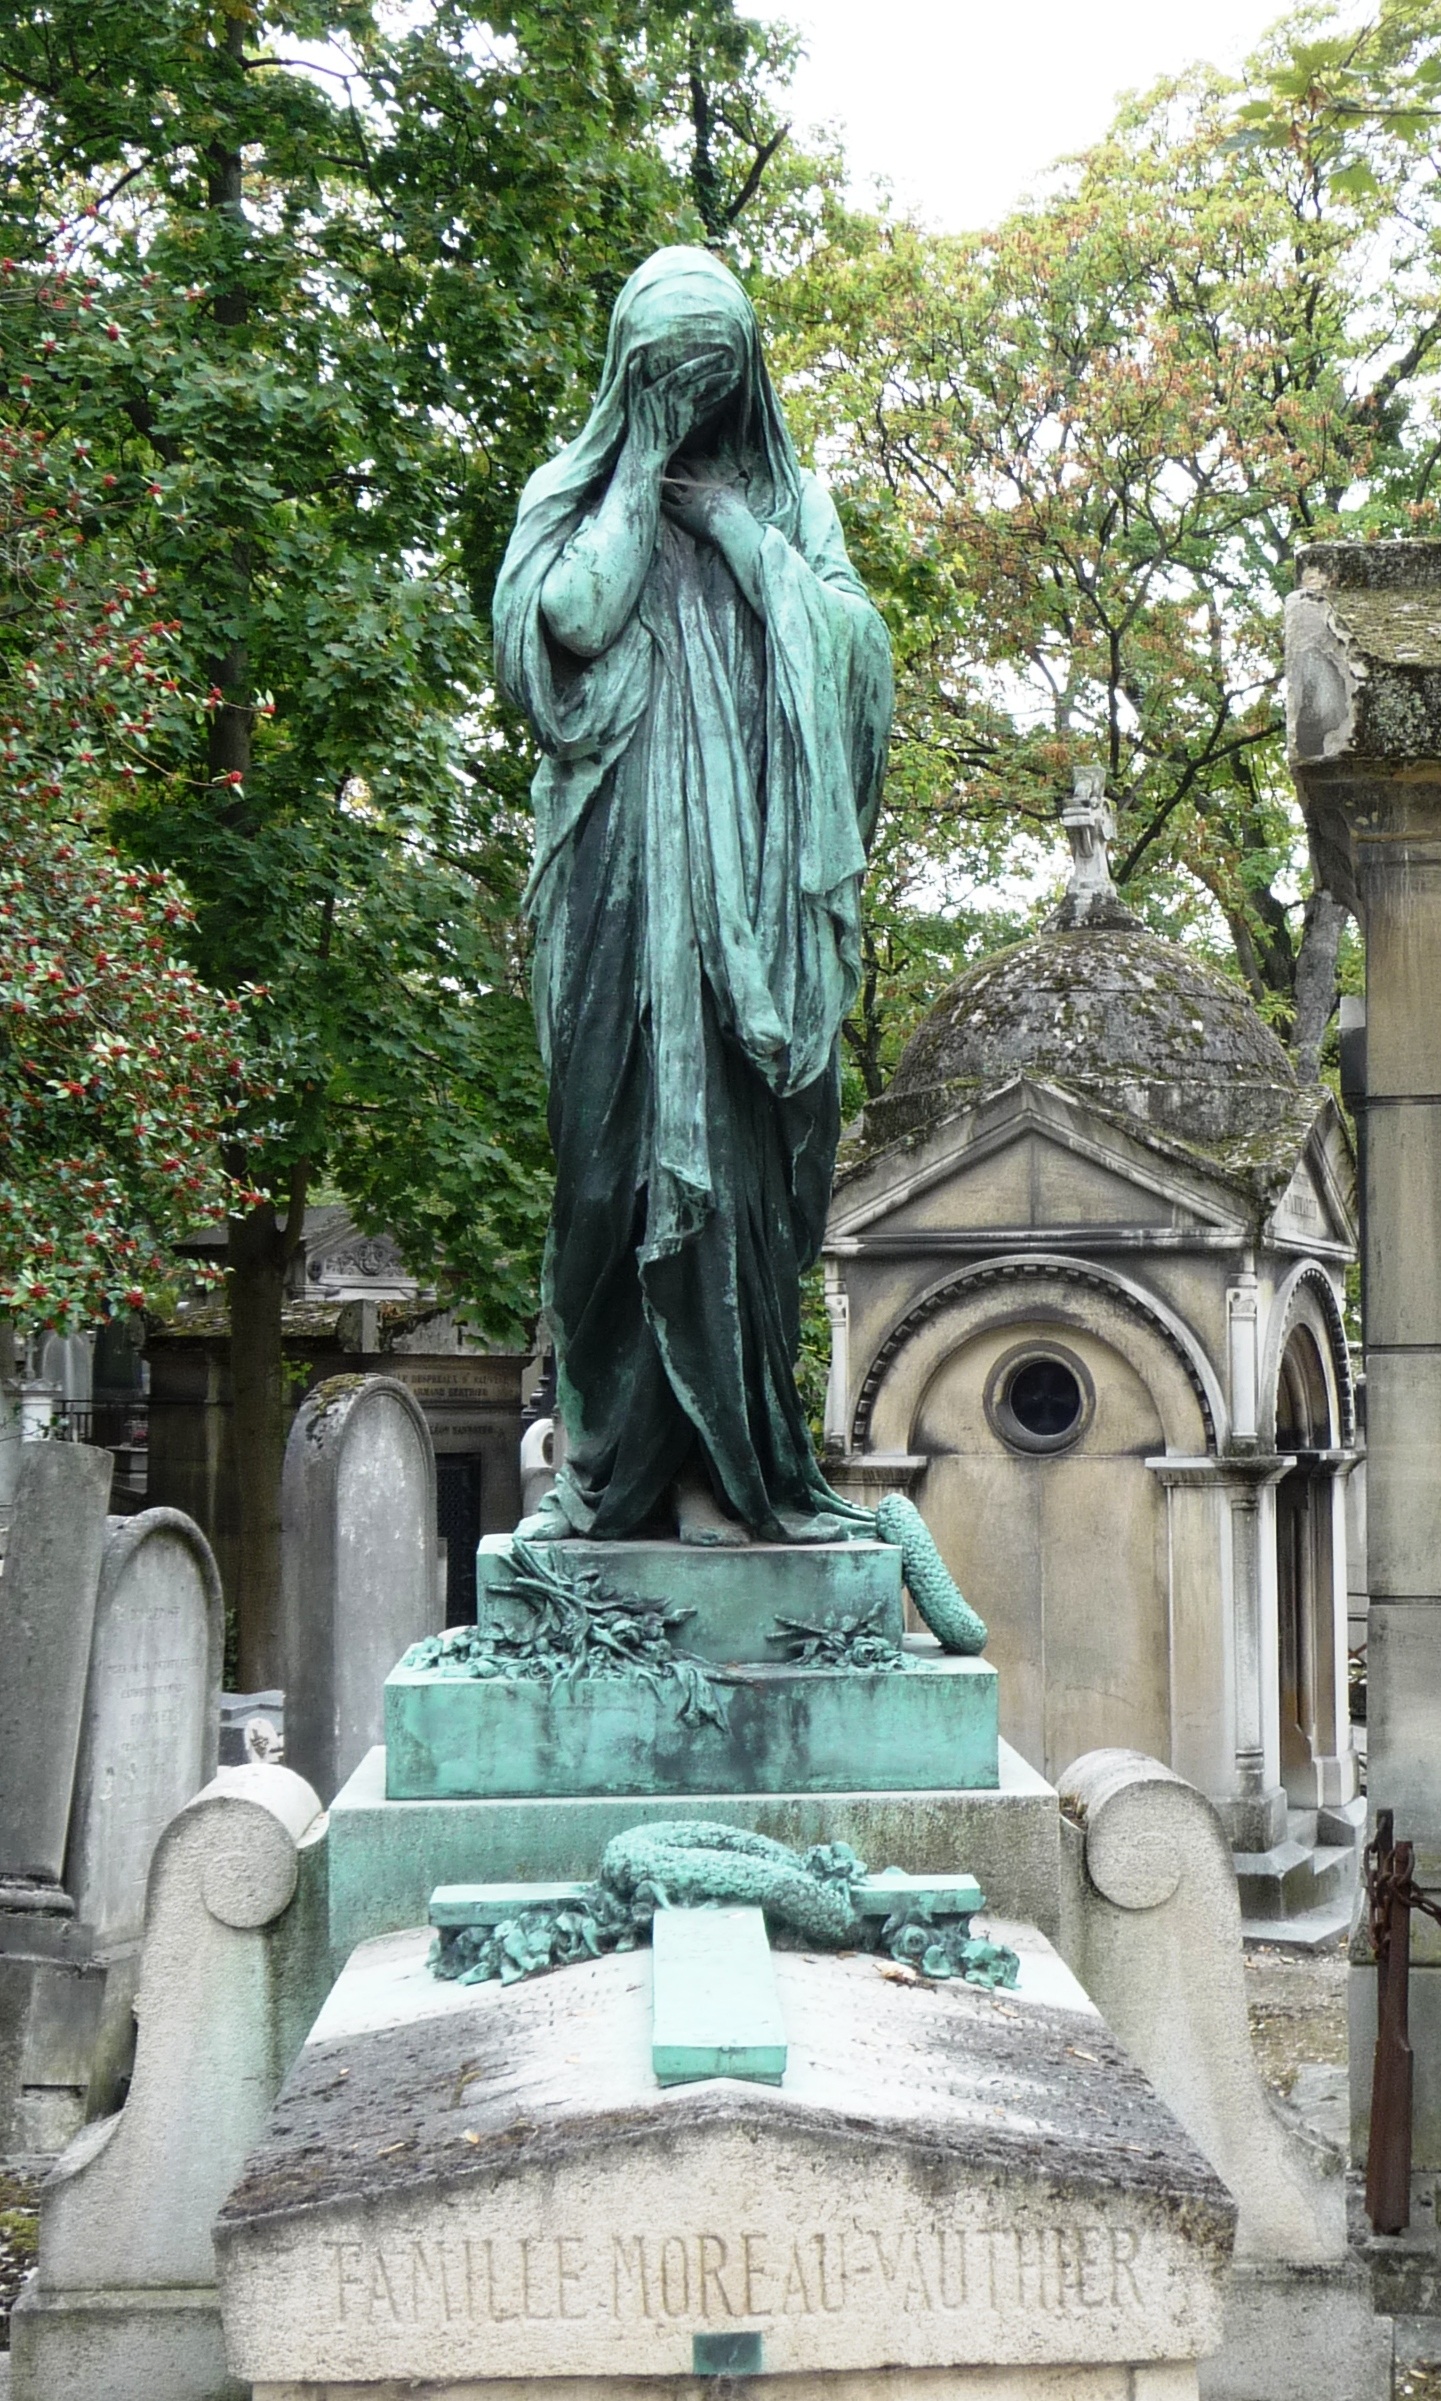
paris, monument, statue, cemetery, sculpture, memorial, art, water feature, mourning, pere lachaise